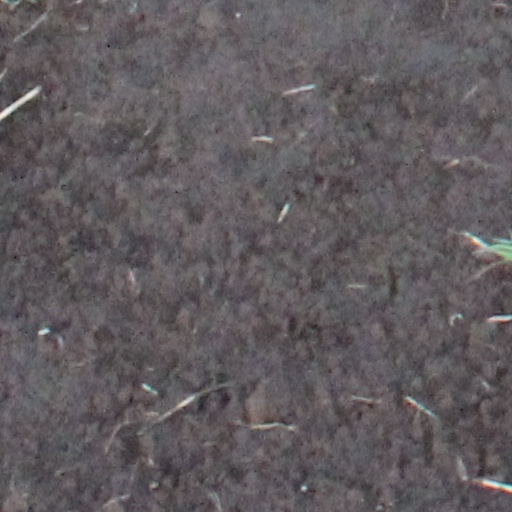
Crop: wheat